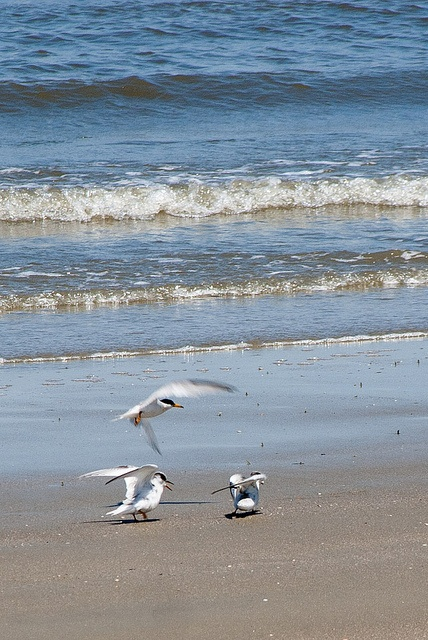
Birds walking along a sandy beach next to the ocean.
three white seagulls on the oceans shoreline one is flying
Three seagull birds flying and eating at the beach
A bunch of seagulls eating on the beach.
Seagulls flying and standing on a sandy beach.